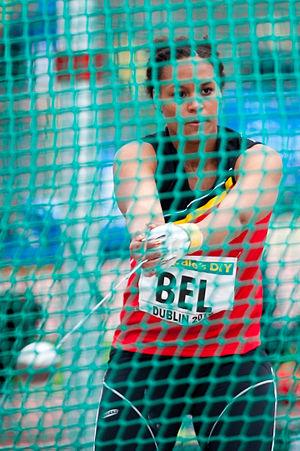
Jolien Boumkwo, née le 27 août 1993, est une athlète belge, spécialiste du lancer du poids et du lancer du marteau.